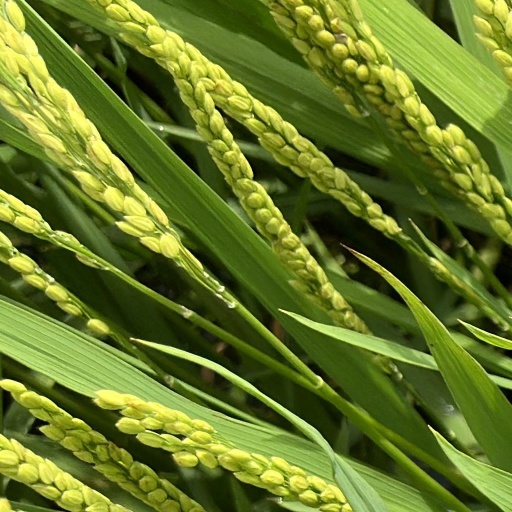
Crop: rice